Chrysolina herbacea

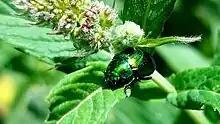
A mint leaf beetle staying on a leaf under mint flowers

The species is generally metallic bright green, with some of the mint leaf beetles having a gold-purple reflection. Variations in colour exist, with certain specimens, in particular females, ranging from golden-red to deep blue. The beetles' legs and pronotum are the same as their basic colour, and they have antennae.